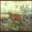
Label: deer